Gopala Krishnudu

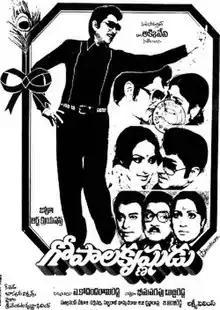
Theatrical release poster

Gopala Krishnudu is a 1982 Telugu-language film, produced by Bhimavarapu Bhuchchi Reddy and directed by A. Kodandarami Reddy. It stars Akkineni Nageswara Rao, Jayasudha, Radha (in her Telugu debut) and music composed by Chakravarthy. The film was a remake of Tamil film "Keezh Vaanam Sivakkum".